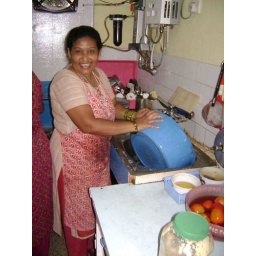
She is standing in front of the only sink in the kitchen at our school.